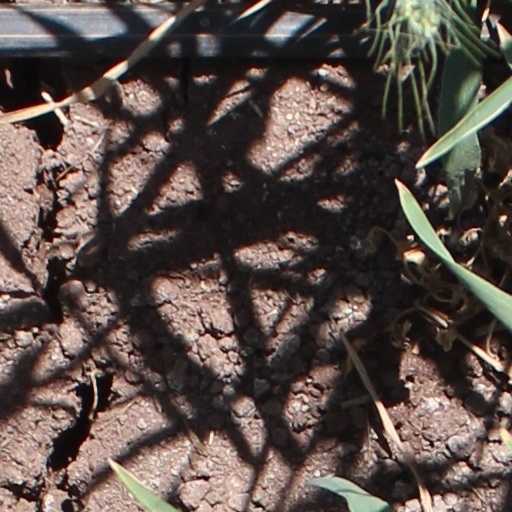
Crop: wheat